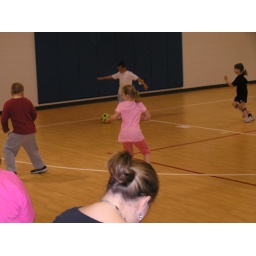
2 on 2 daphne's teammate is the boy in red